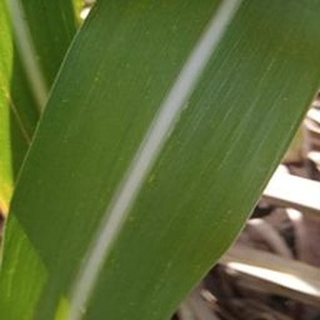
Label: healthy_sugarcane